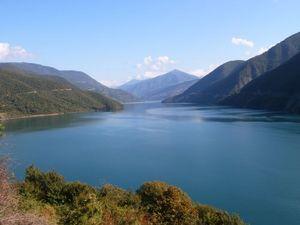
L'Aragvi est une rivière située en Géorgie sur le flanc méridional de la chaîne du Grand Caucase, et un affluent du fleuve le Koura.